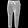
Label: Trouser